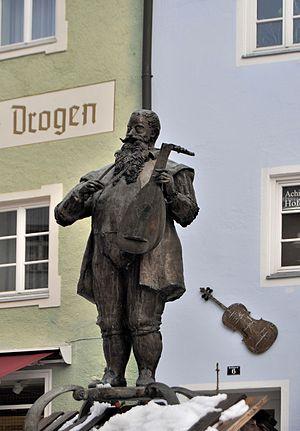
Gasparo Duiffopruggar est le nom donné au luthier allemand Kaspar Tieffenbrucker.